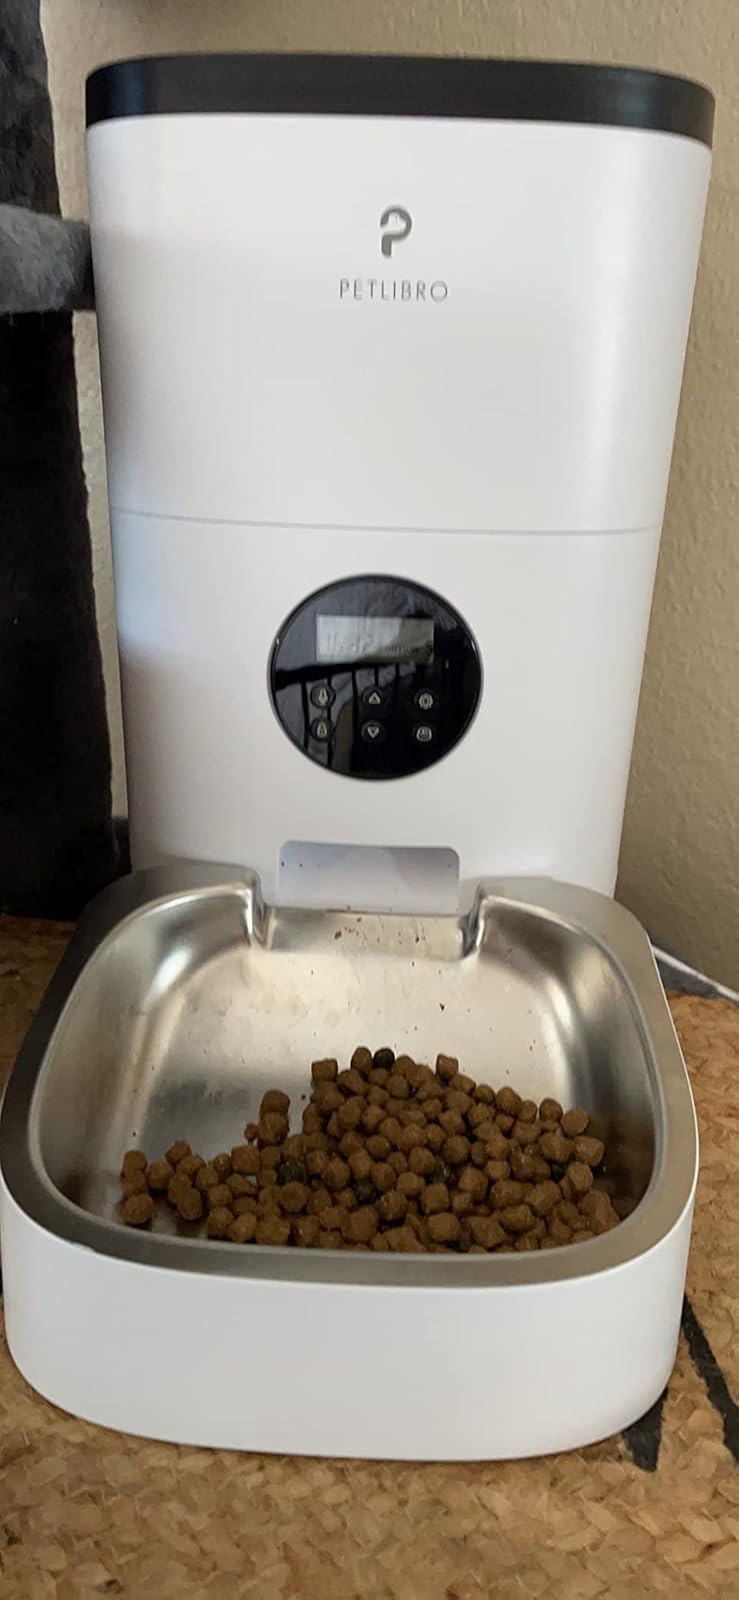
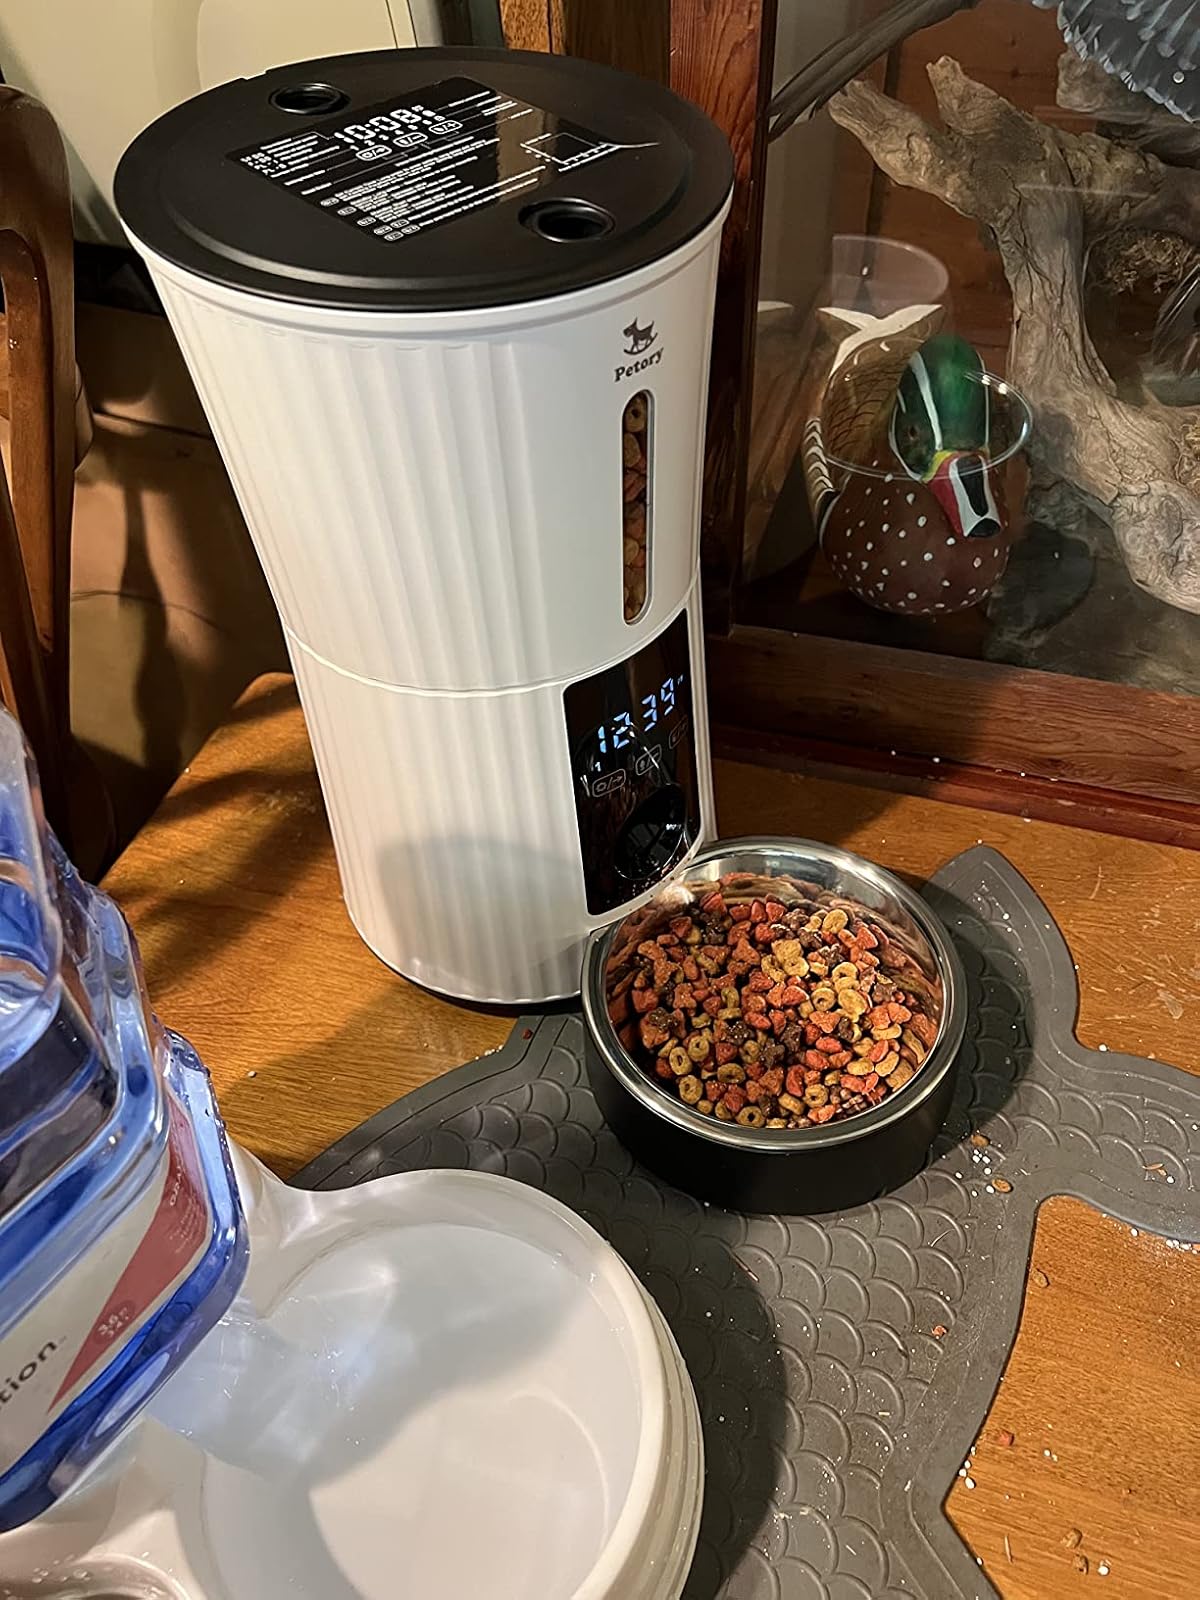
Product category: items_feeder
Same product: no